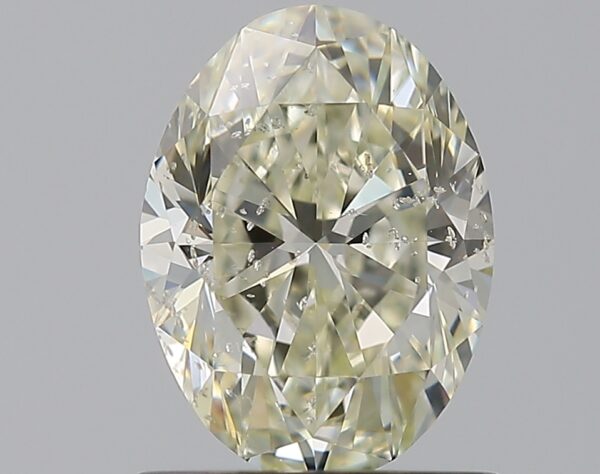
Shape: oval
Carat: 1.01
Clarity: SI2
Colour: L
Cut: EX
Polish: EX
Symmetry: VG
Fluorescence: N
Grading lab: GIA
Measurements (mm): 7.58 x 5.62 x 3.58